Arborfield, Saskatchewan

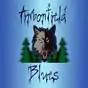
Arborfield School logo

The school offers various organized extra-curricular activities for the students, including drama and dinner theatre, Elementary Christmas concert, Christmas Dinner with community seniors, delivering meals on wheels, SRC, newsletter committee, Science fair, Arts festival, and high school curling bonspiel. Commercial music instruction is also delivered at the school throughout the year. Sports teams go by the name Arborfield Blues with a mascot of the wolf.